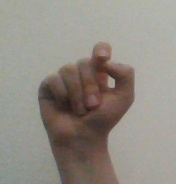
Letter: fa